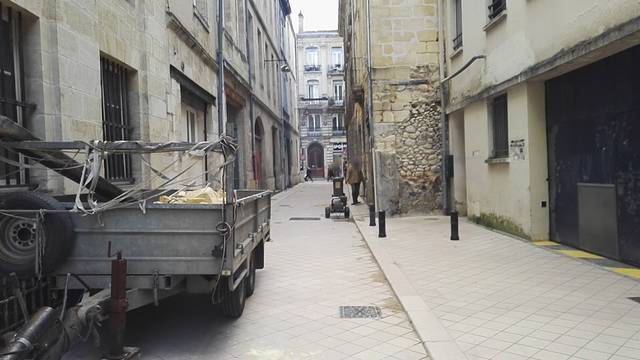
Region: France
Coordinates: 44.835, -0.5758